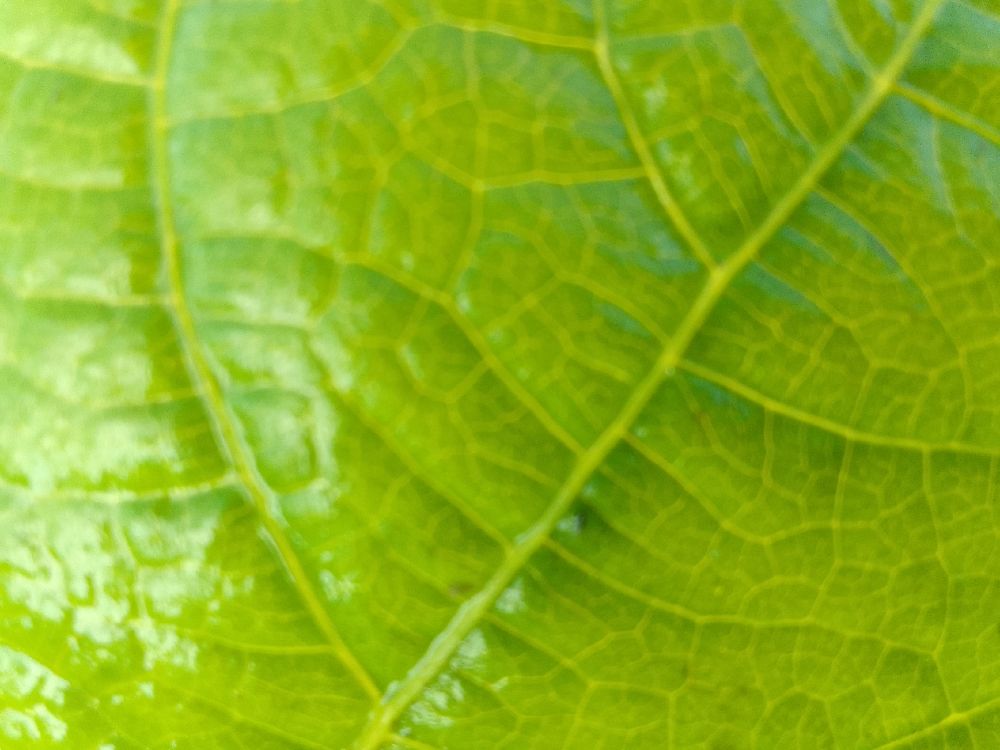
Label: healthy